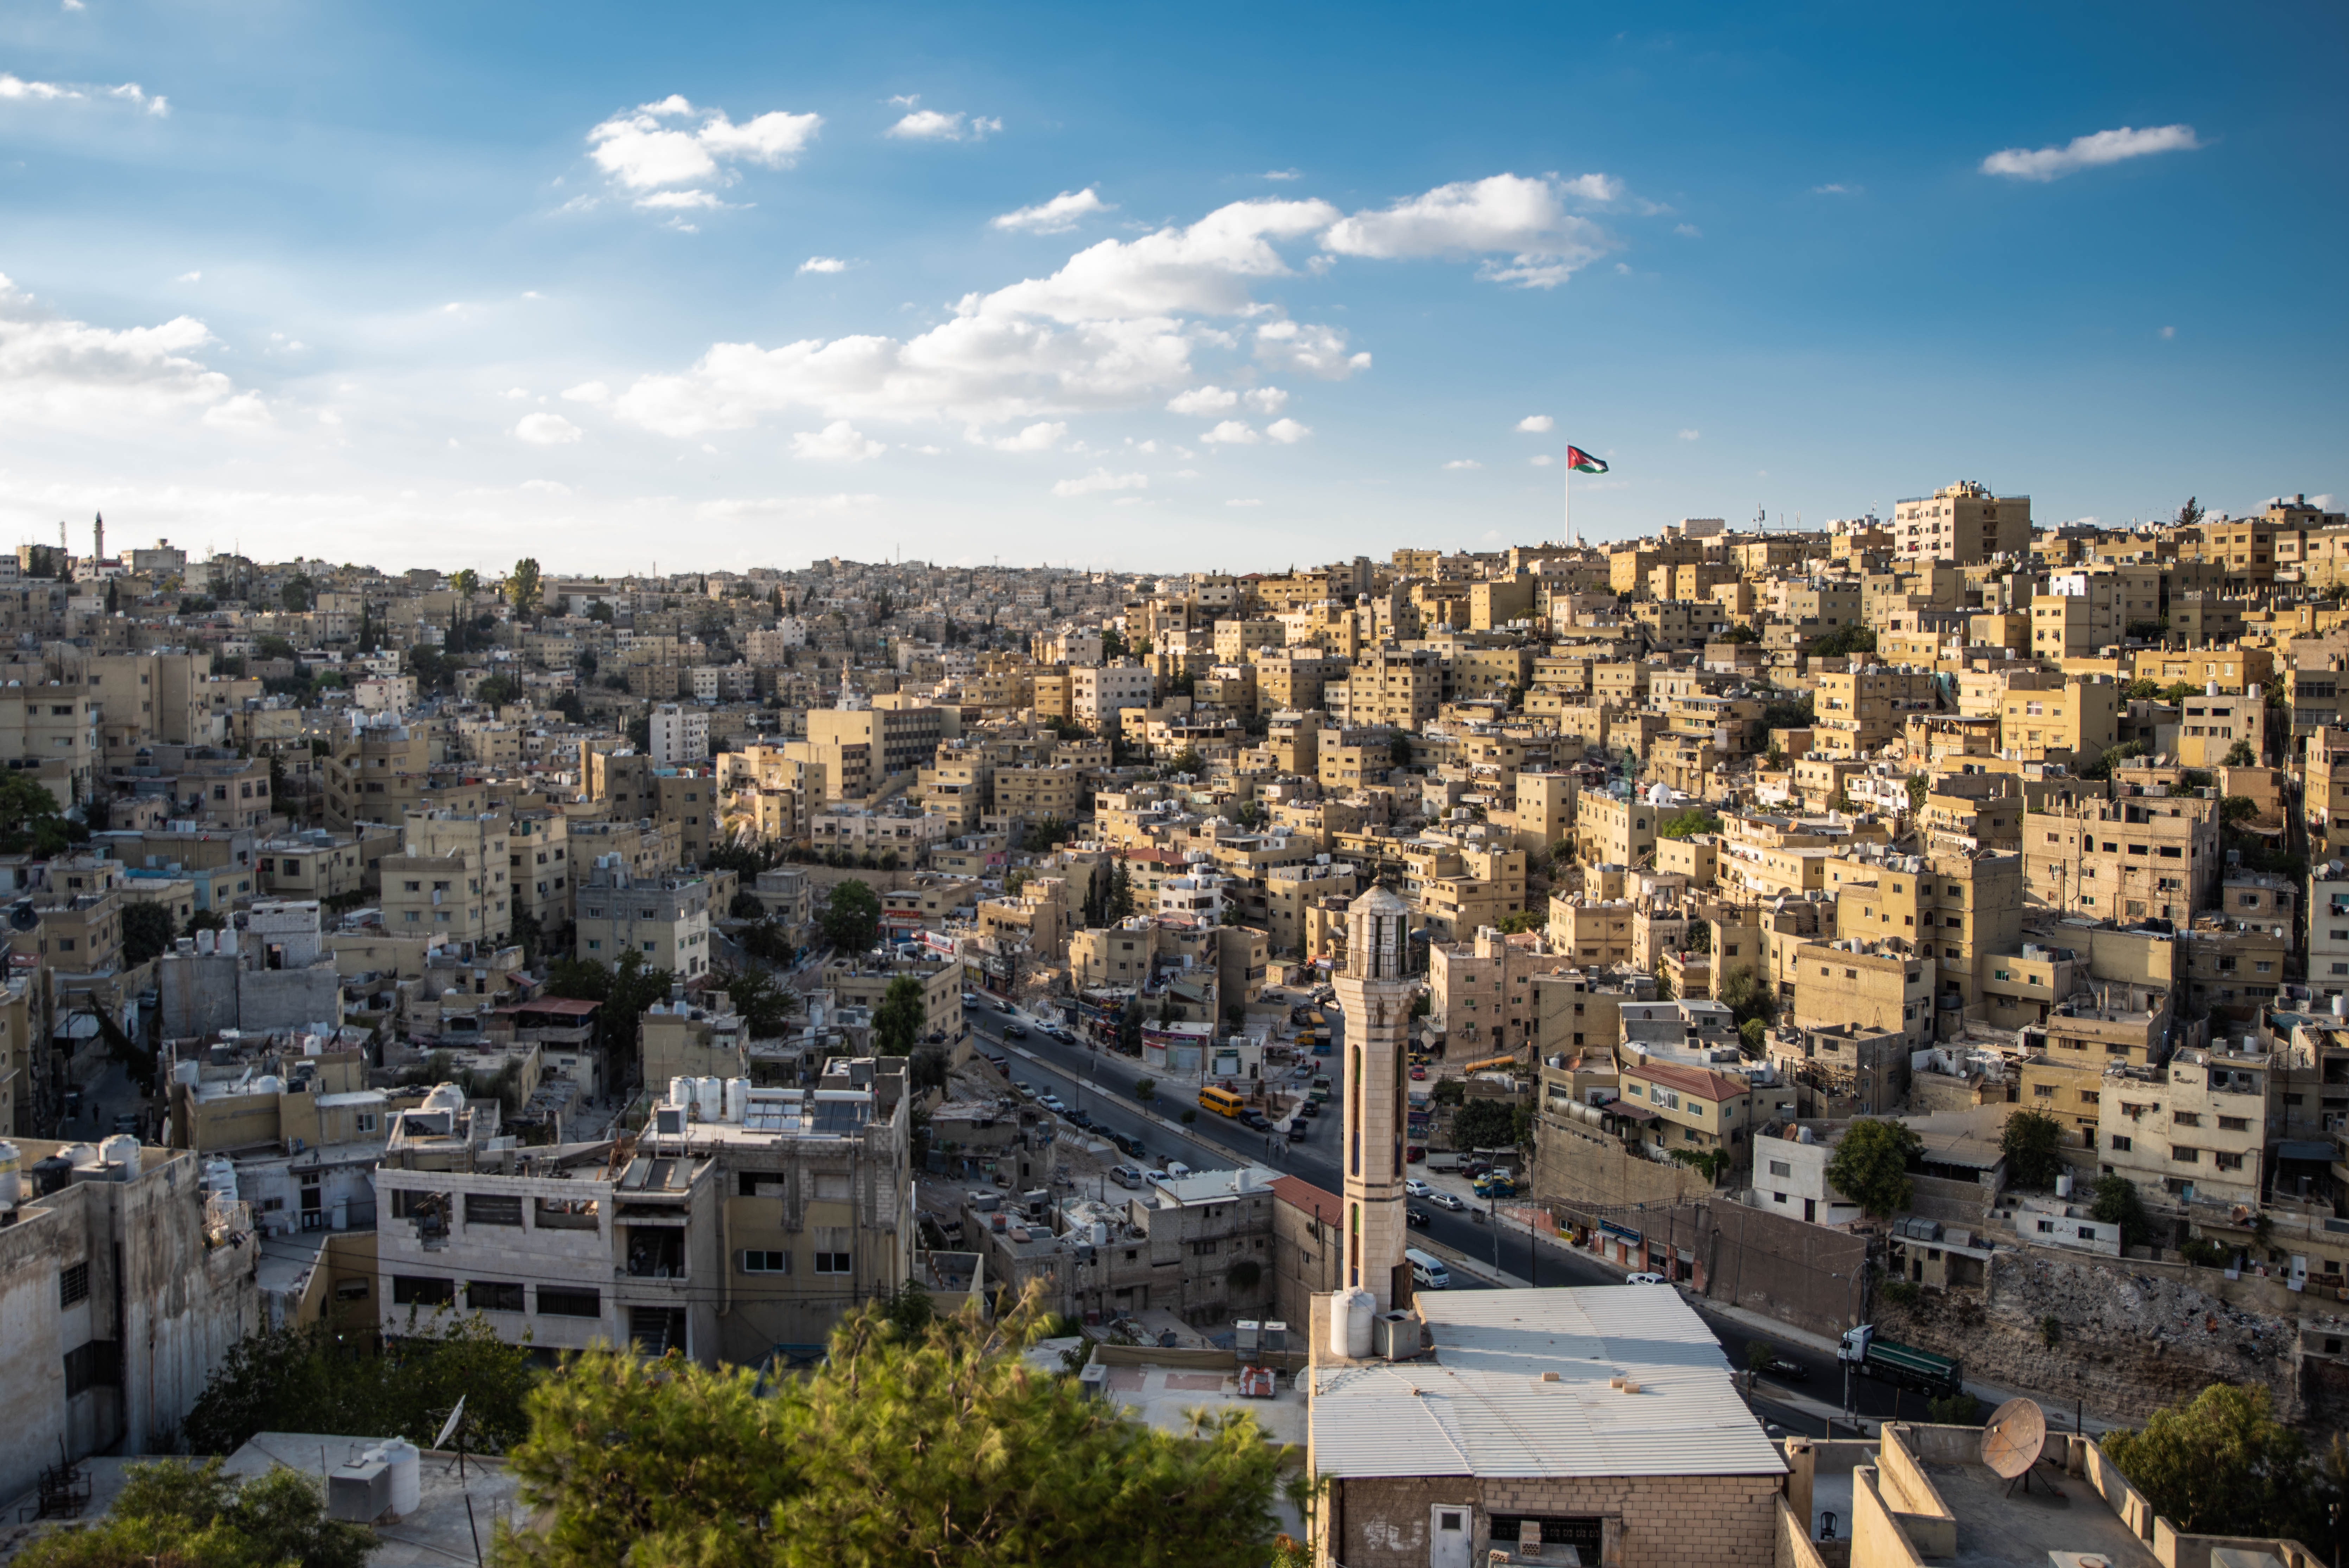
sky, urban area, town, city, human settlement, daytime, neighbourhood, cityscape, residential area, cloud, metropolitan area, architecture, village, building, sunlight, hill, horizon, metropolis, tourism, suburb, roof, landscape, photography, mountain, vacation, skyline, house, history, aerial photography, ancient history, middle ages